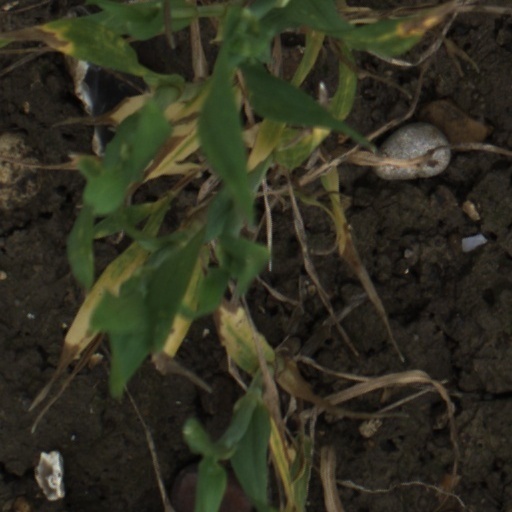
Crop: wheat